Better Movies

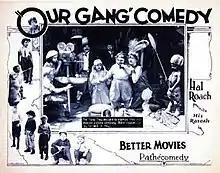
Lobby card

Better Movies is a 1925 American short silent comedy film directed by Robert F. McGowan. It was the 44th "Our Gang" short subject to be released.